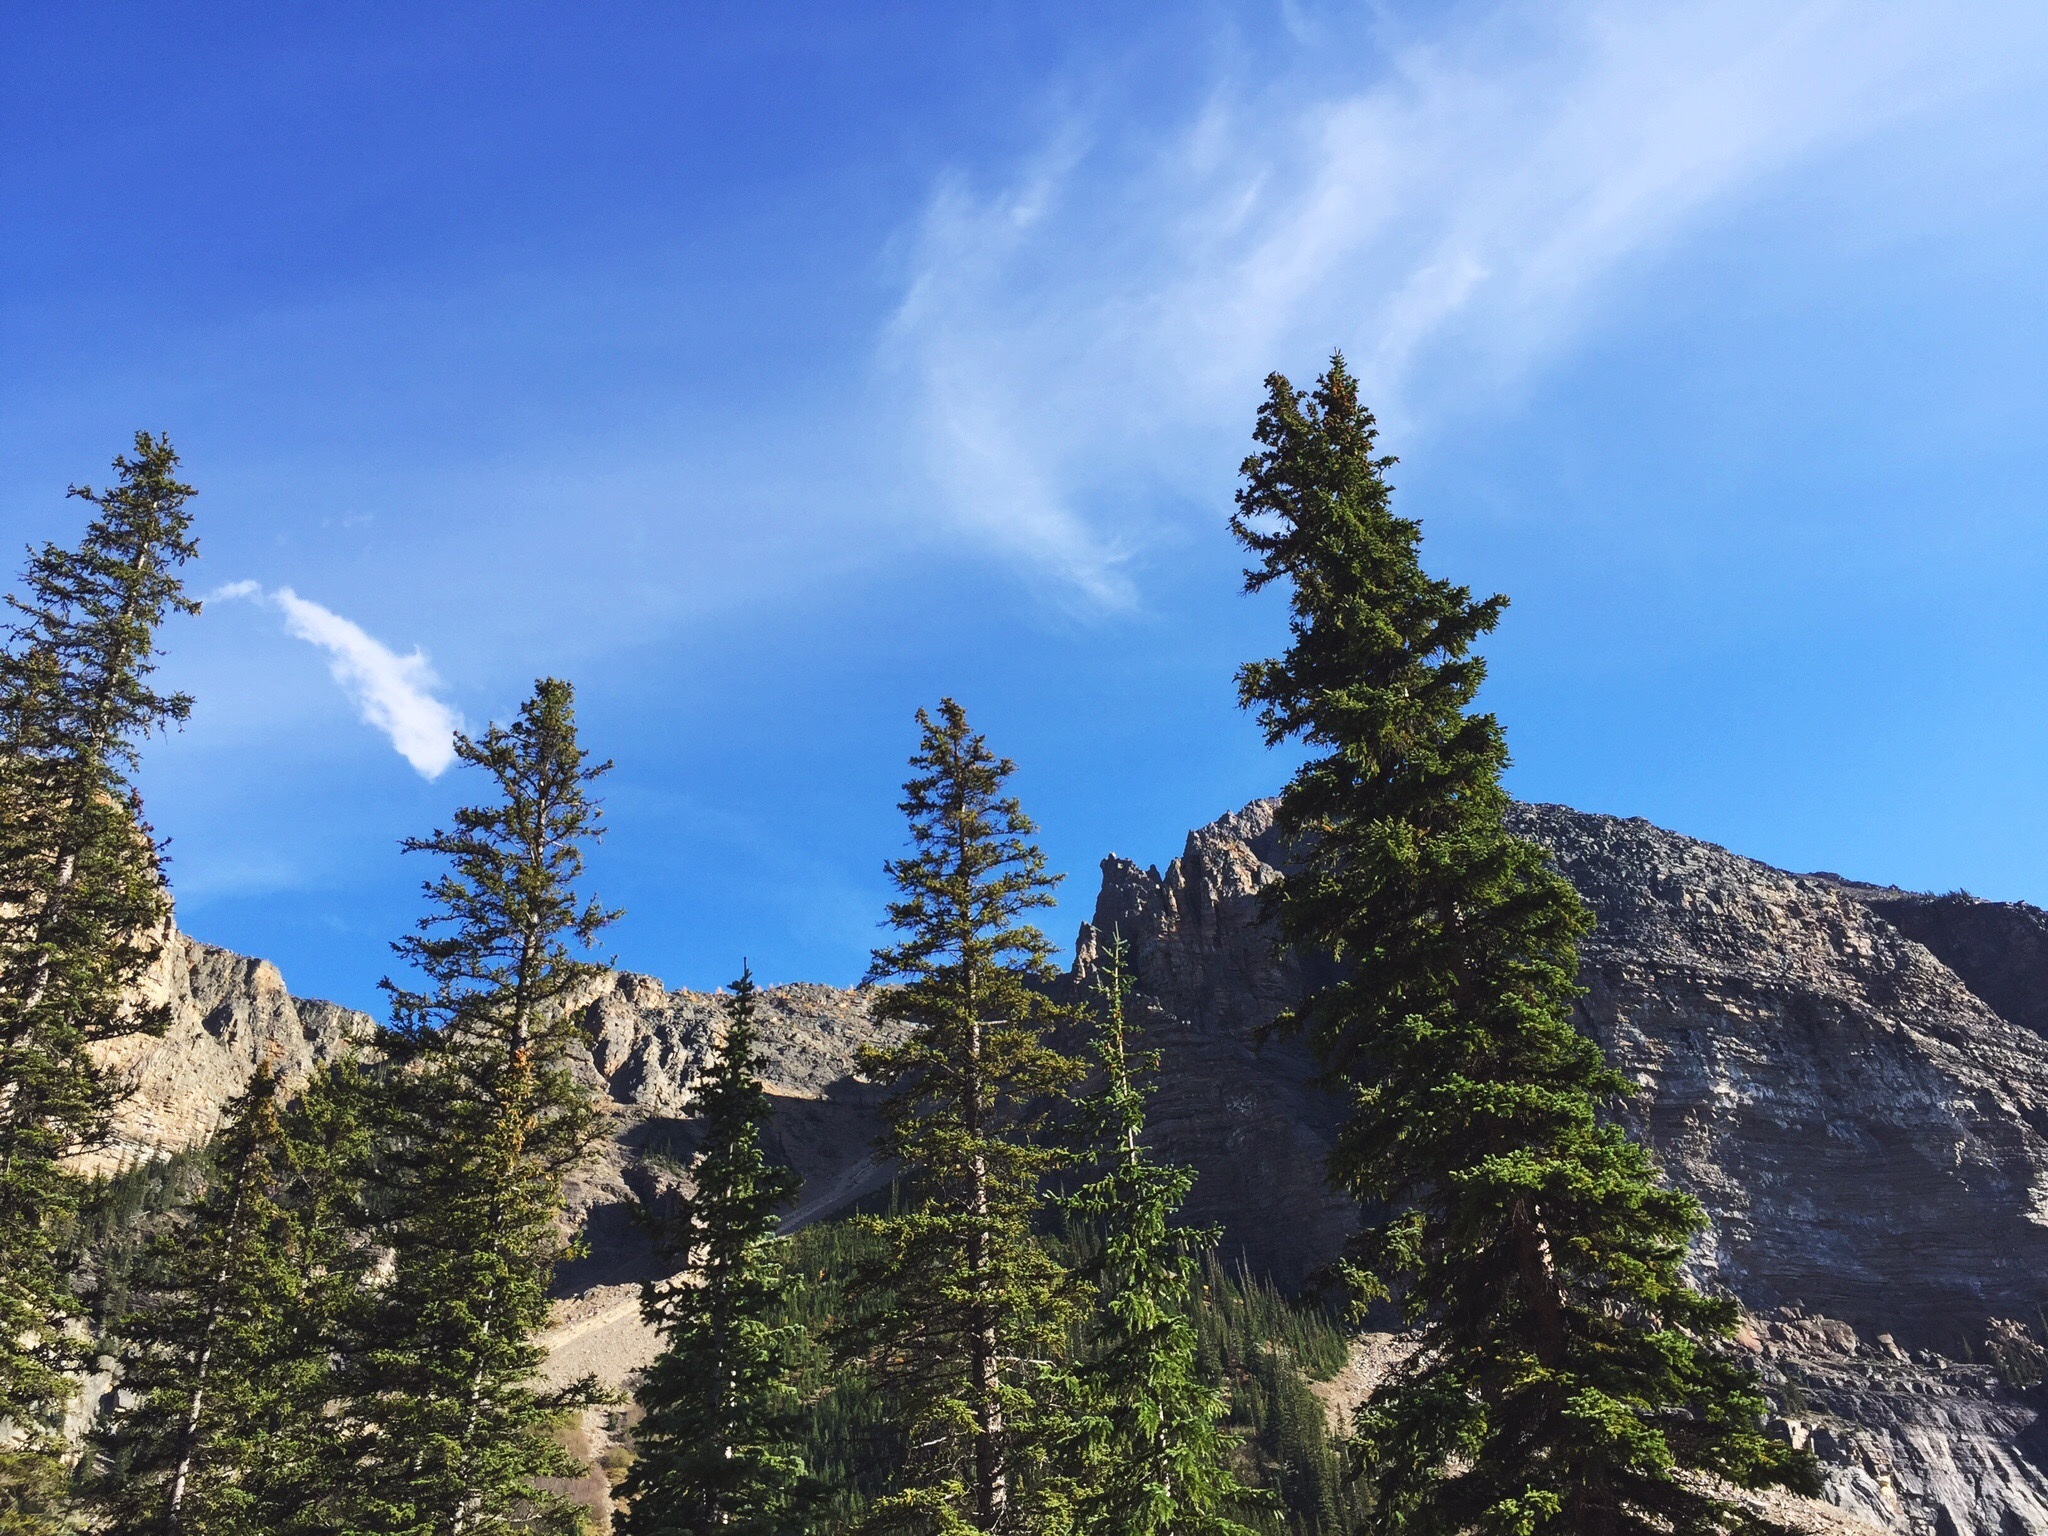
tree, nature, forest, outdoor, wilderness, walking, mountain, cloud, sky, hiking, trail, hill, adventure, mountain range, ridge, summit, trees, mountains, plateau, ecosystem, landform, mountain pass, biome, geographical feature, mountainous landforms